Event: Nepal Earthquake
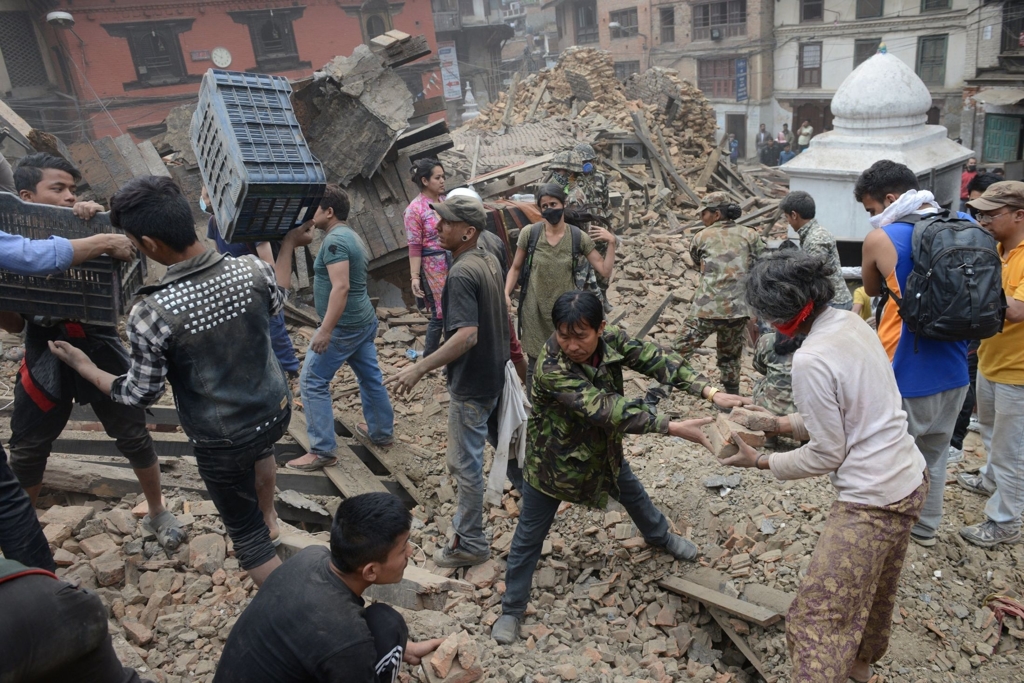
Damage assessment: damage